Brian Harman

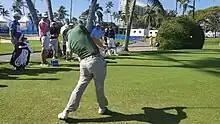
Harman at the 2018 Sony Open in Hawaii.

In 2010, Harman played mostly on the EGolf Professional Tour finishing in the top-10 in 11 of his 14 starts. He gained his first pro victory at the Manor Classic where he won by three shots. He also played in three Nationwide Tour events in 2010. His best showing came at the Stadion Athens Classic at UGA where he placed T-18th on his former college course.